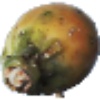
Label: cactus_fruit